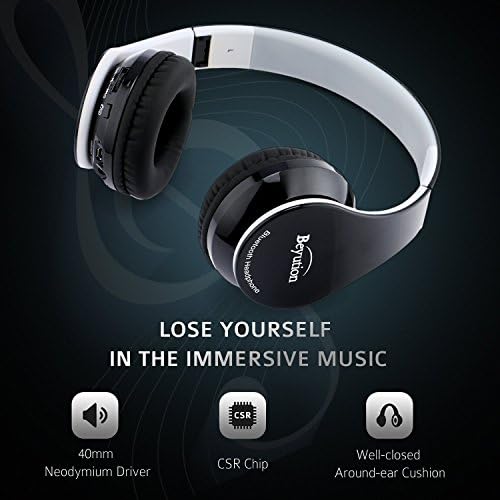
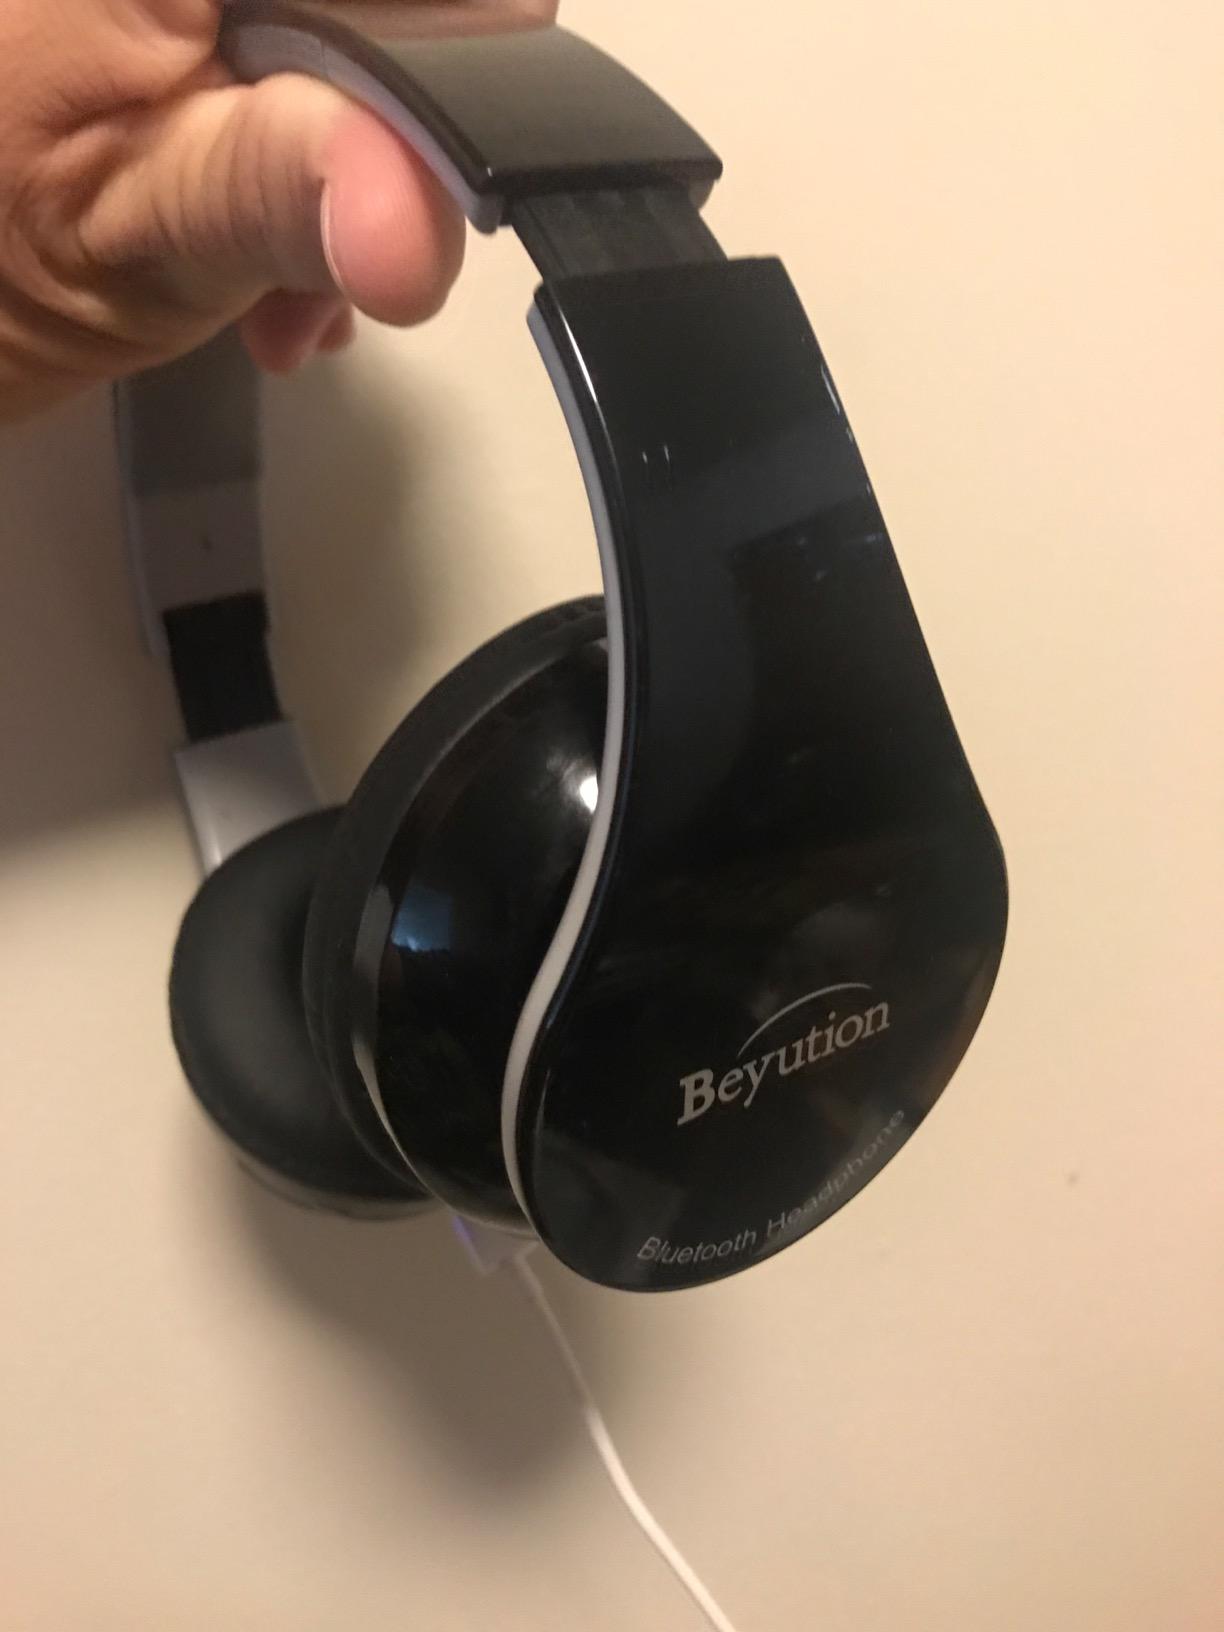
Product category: headphones
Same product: yes